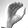
ASL letter: C